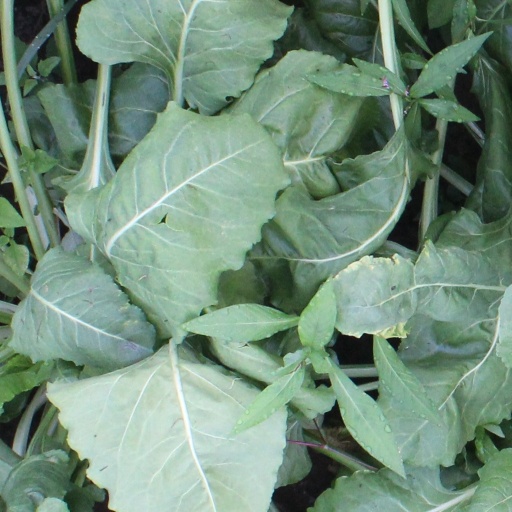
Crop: sugar beet